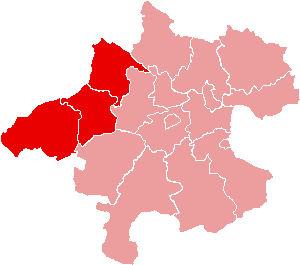
Innviertel
Innviertel i Oberösterreich
Innviertel er et regionalt område i den østrigske delstat Oberösterreich. Området er opkaldt efter floden Inn og udgør én af fire historiske inddelinger af Oberösterreich. Disse inddelinger har ingen administrativ eller politisk betydning, efter at Østrig fik en ændret administrativ opdeling i det 19. århundrede i distrikter. Mod vest og nord grænser området til Bayern samt Mühlviertel, mod syd til delstaten Salzburg og mod øst til Hausruckviertel.